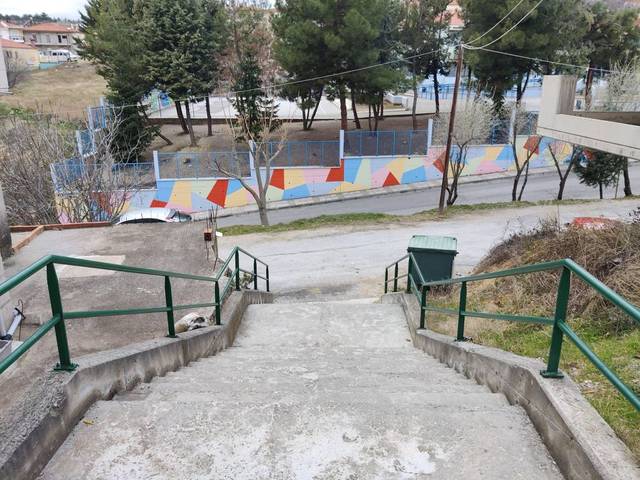
Region: Greece
Coordinates: 40.302, 21.78